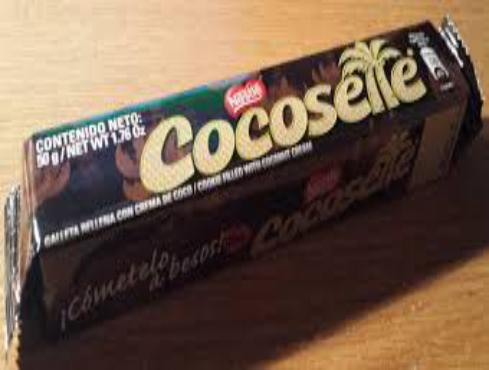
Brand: Cocosette
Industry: Food